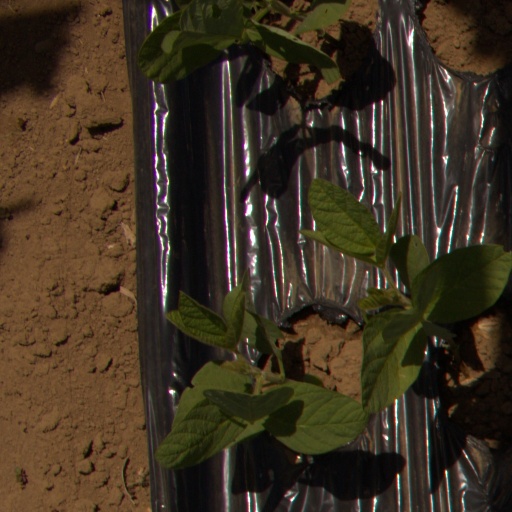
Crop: Jerusalem artichoke